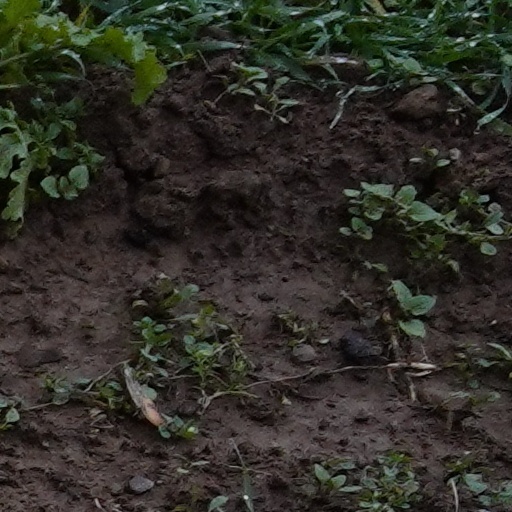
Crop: wheat